Wicket (sport)

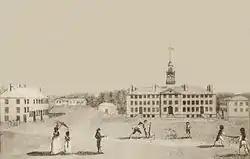
A 1793 depiction of a wicket match being played in front of Dartmouth College.

Wicket or wicket ball was a historical American form of cricket played until the late 19th century.